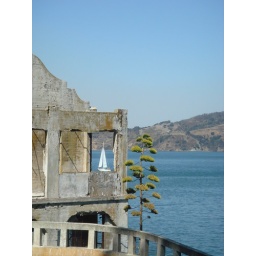
A boat in a window